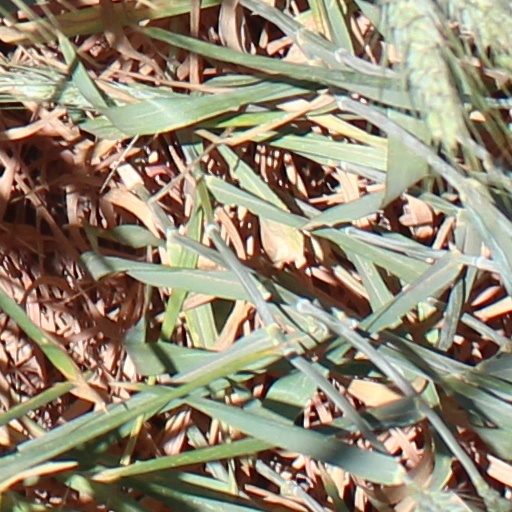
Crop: wheat